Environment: lab
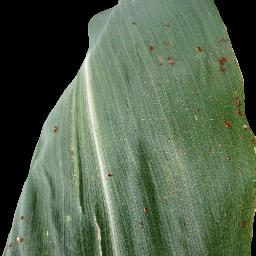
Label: common_rust